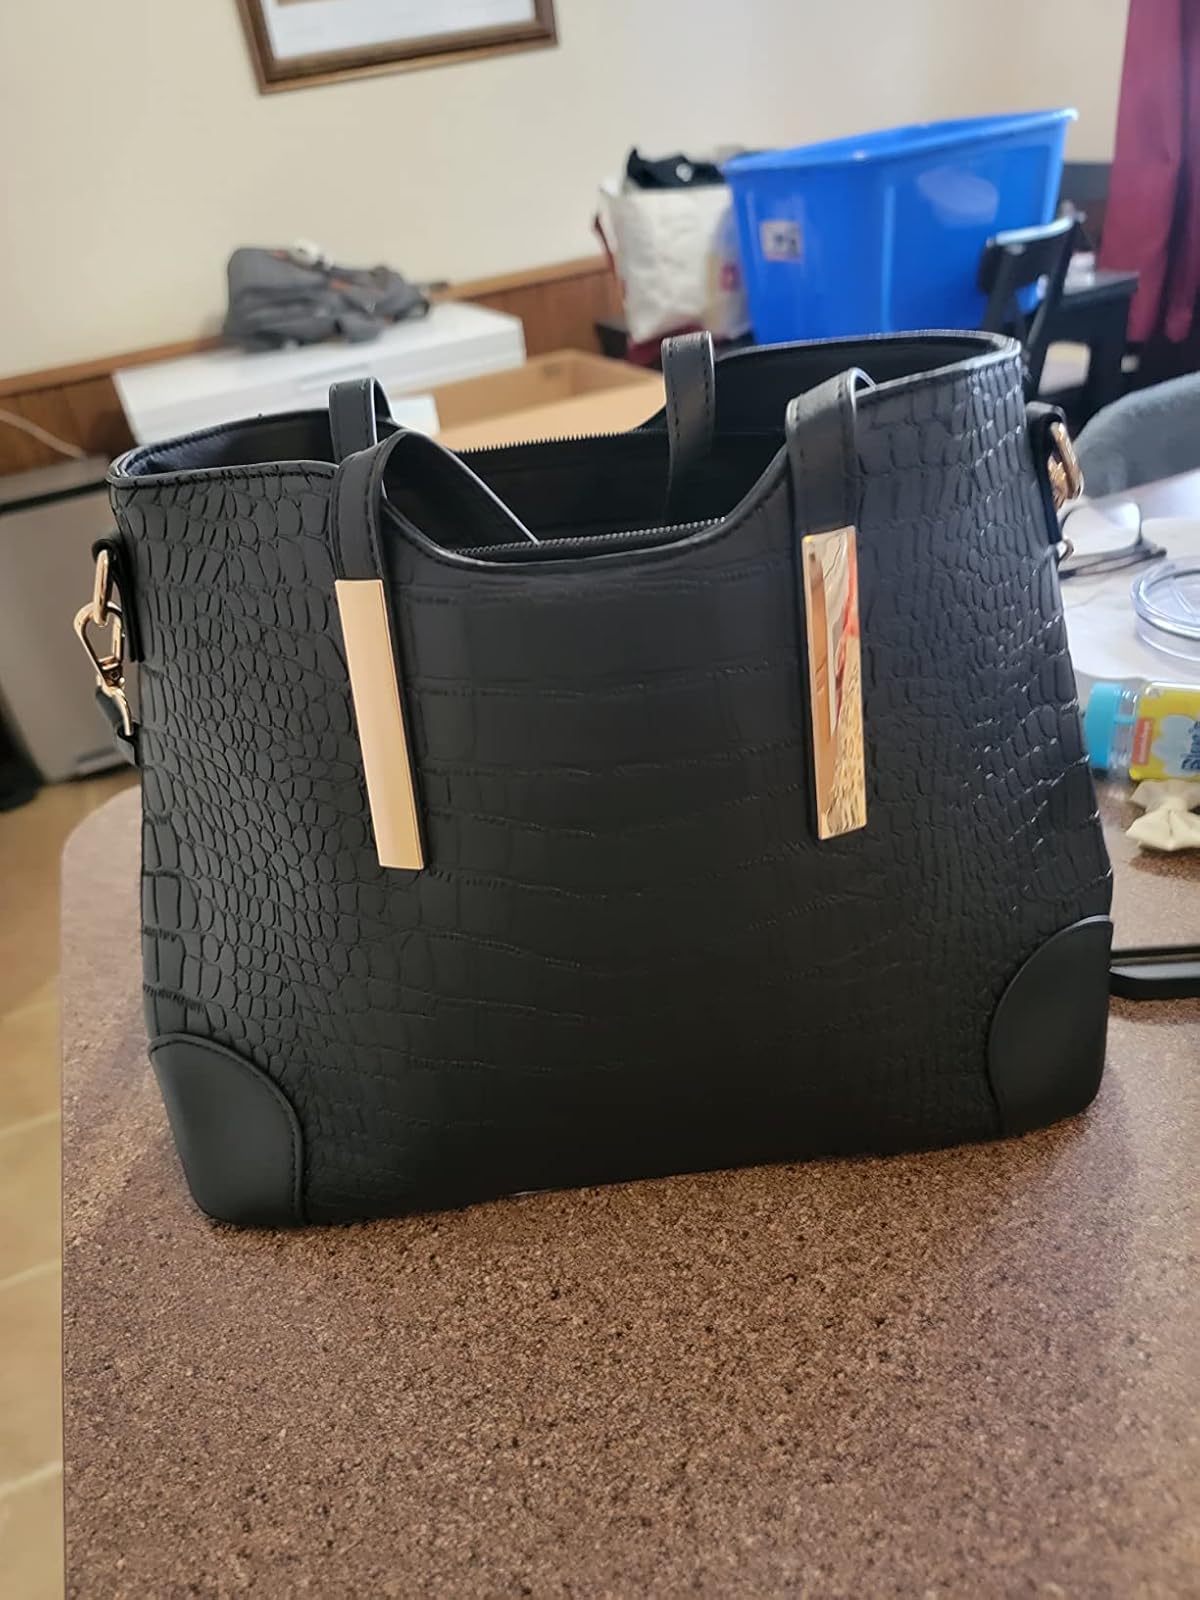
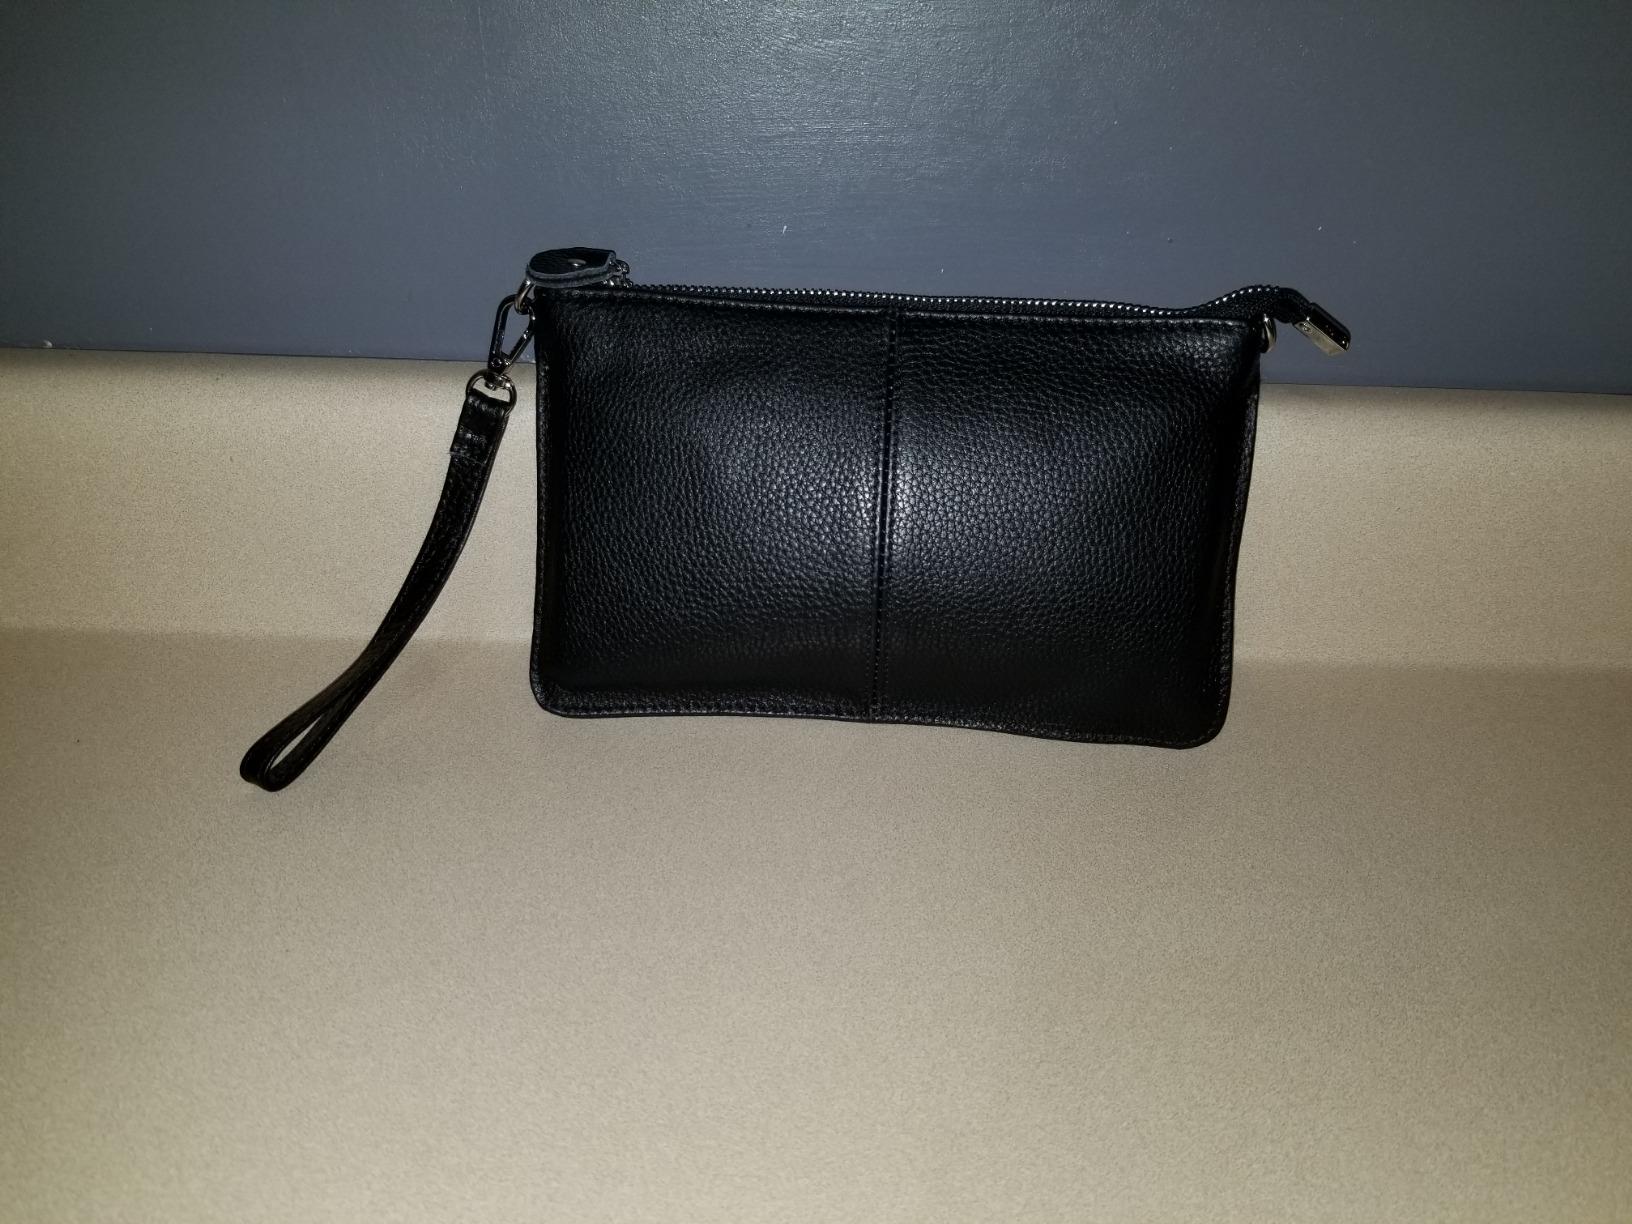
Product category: accessories_handbag
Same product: no